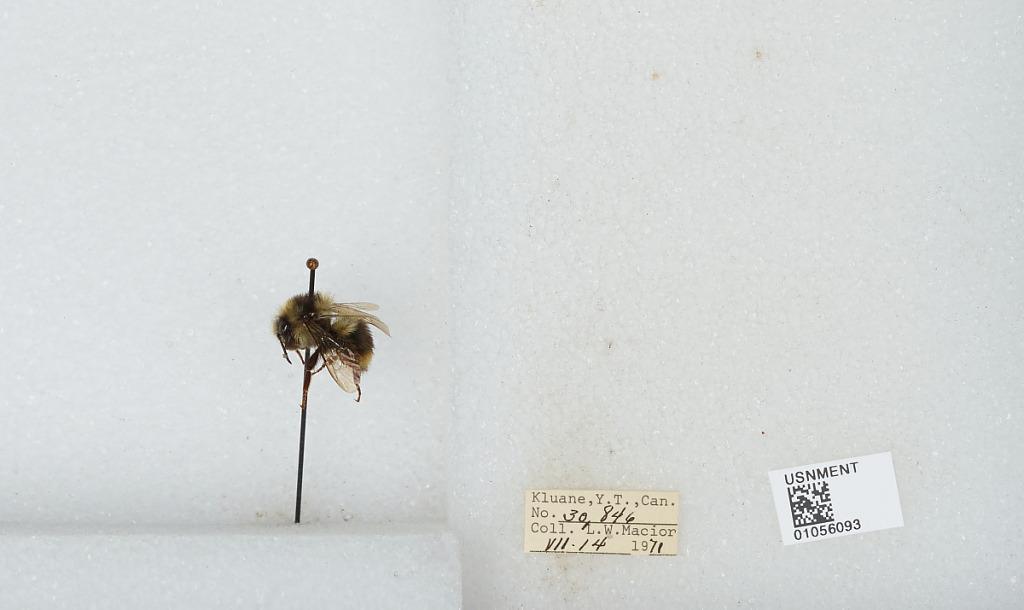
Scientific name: Bombus bifarius nearcticus
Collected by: L. Macior
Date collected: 1971-7-14
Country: Canada
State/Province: Yukon Territory
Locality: Kluane
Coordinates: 60.75, -139.5